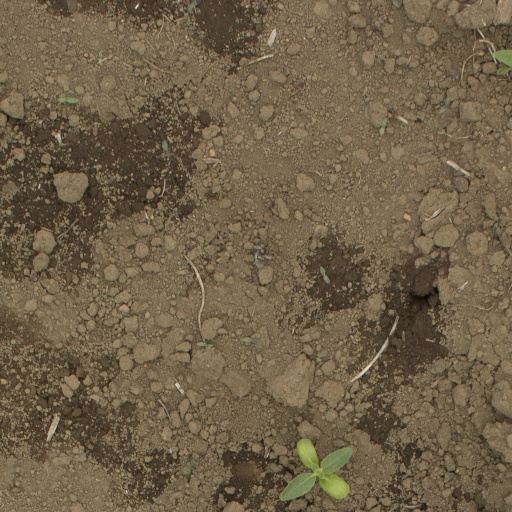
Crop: Jerusalem artichoke